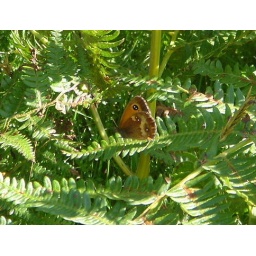
This beautiful little butterfly was seen skipping around the fern and heather on Dartmoor , July 08